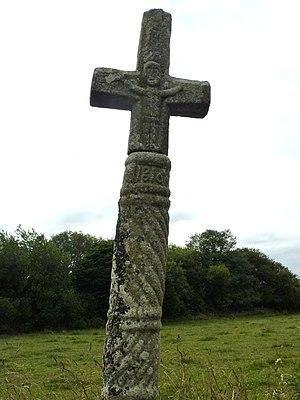
Scrignac: Calvaire de 1876 le long de la route menant à Coatquéau
Scrignac [skʁiɲak], est une commune du département du Finistère, dans la région Bretagne, en France. La commune fait partie du Parc naturel régional d'Armorique.